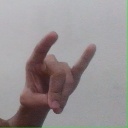
अक्षर: च